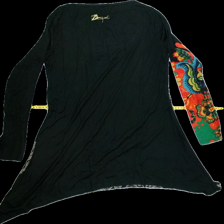
View: back
Type: Tunic
Category: Ladies
Brand: Desigual
Colors: Multicolor, Black, Green, Beige, Blue, Brown, Red, White, Yellow, Grey, Orange, Turquoise
Material: 75%viscose 25%cotton
Pattern: Floral print
Cut: Regular, C-collar
Size: XL
Season: All
Trend: No trend
Stains: No
Price range: <50
Recommended usage: Export